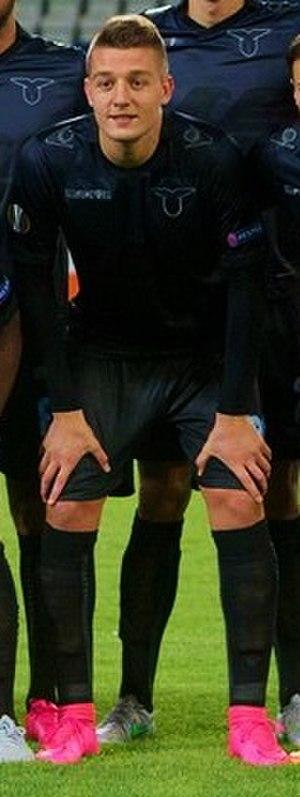
L'équipe de Serbie de football est la sélection de joueurs serbes représentant le pays lors des compétitions internationales de football masculin, sous l'égide de la Fédération de Serbie de football.